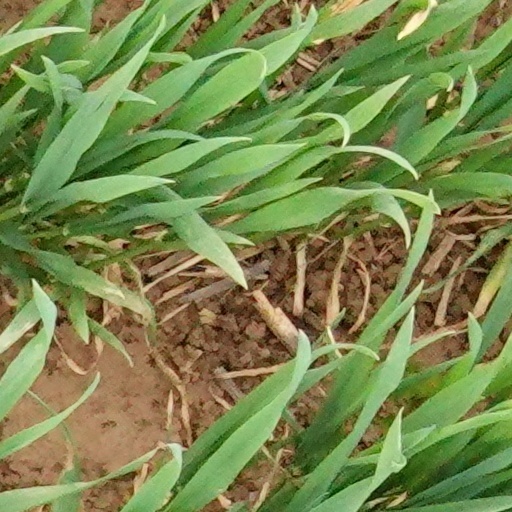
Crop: wheat